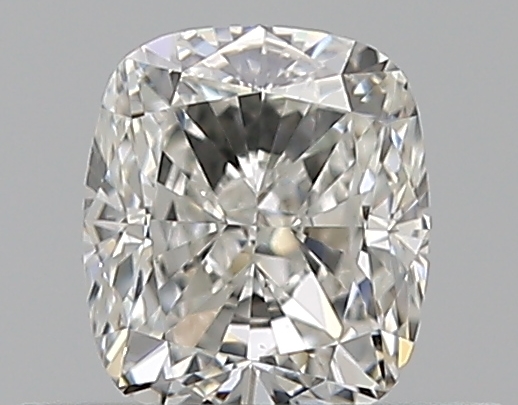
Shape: cushion
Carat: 0.51
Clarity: VS2
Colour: H
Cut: VG
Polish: EX
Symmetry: GD
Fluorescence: N
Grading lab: GIA
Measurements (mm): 4.77 x 4.15 x 2.93